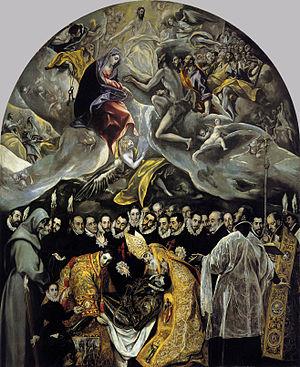
Cette liste se base sur l'ouvrage d'Eric Karpeles Le Musée imaginaire de Marcel Proust et ne retient que les œuvres nommément citées ou bien évoquées avec assez de précision pour être identifiées. Par conséquent, les illustrations figurant dans l'ouvrage, supposées correspondre aux évocations de Marcel Proust, n'ont pas été reportées sur cette liste. D'autre part Marcel Proust fait référence à de nombreux autres artistes tout au long de son roman et à des œuvres soit imprécises soit imaginaires qui ne figurent pas ici.
L'Enterrement du seigneur d'Orgaz, plus connu sous le nom de L’Enterrement du comte d’Orgaz, chef-d'œuvre du peintre El Greco, est une toile emblématique du siècle d'or espagnol et un chef-d'œuvre exemplaire du maniérisme. Commandé en 1586 par le curé de l'église Santo Tomé de Tolède, Andrés Núñez de Madrid, pour commémorer le miracle de l'apparition de deux saints lors de l'enterrement de ce noble de Tolède. La toile mesure 4,8 par 3,6 mètres. Elle est datée de 1586-1588.
La peinture en Espagne est toute la production picturale de ce pays depuis les premières représentations des peintures rupestres du paléolithique, en particulier dans la grotte d'Altamira à l'art contemporain, dont l'une des figures principales est Pablo Picasso.
Le Siècle d'or espagnol est la période de rayonnement culturel de la monarchie catholique espagnole en Europe du XVIᵉ au XVIIᵉ siècle. Cette période de grande vitalité littéraire et artistique en Espagne et dans les pays hispanophones d'Amérique latine coïncide avec le déclin politique et la fin de la dynastie Habsbourg en Espagne avec Philippe III, Philippe IV et Charles II.
L'Espagne, en forme longue le royaume d'Espagne, est un pays d'Europe du Sud — et, selon les définitions, d'Europe de l'Ouest — qui occupe la plus grande partie de la péninsule Ibérique. En 2019, il s'agissait du vingt-huitième pays le plus peuplé du monde, avec 47 millions d'habitants.